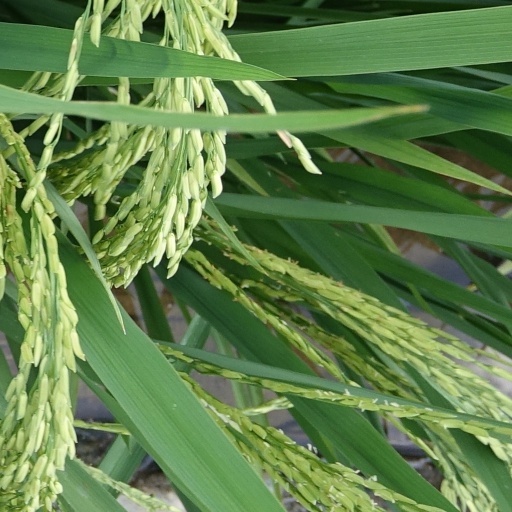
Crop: rice